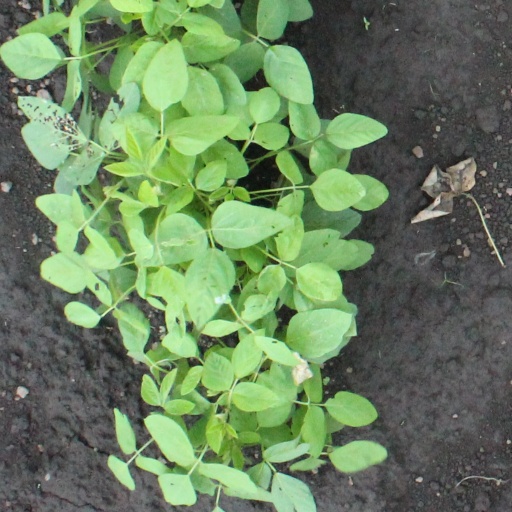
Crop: soybean